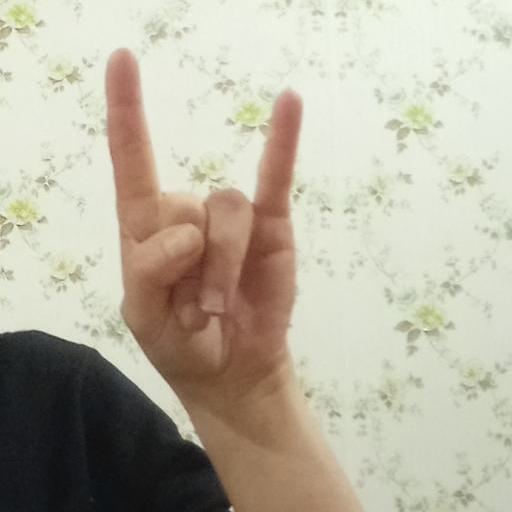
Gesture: rock